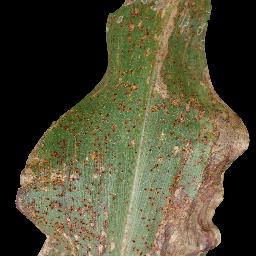
Label: Corn___Common_rust